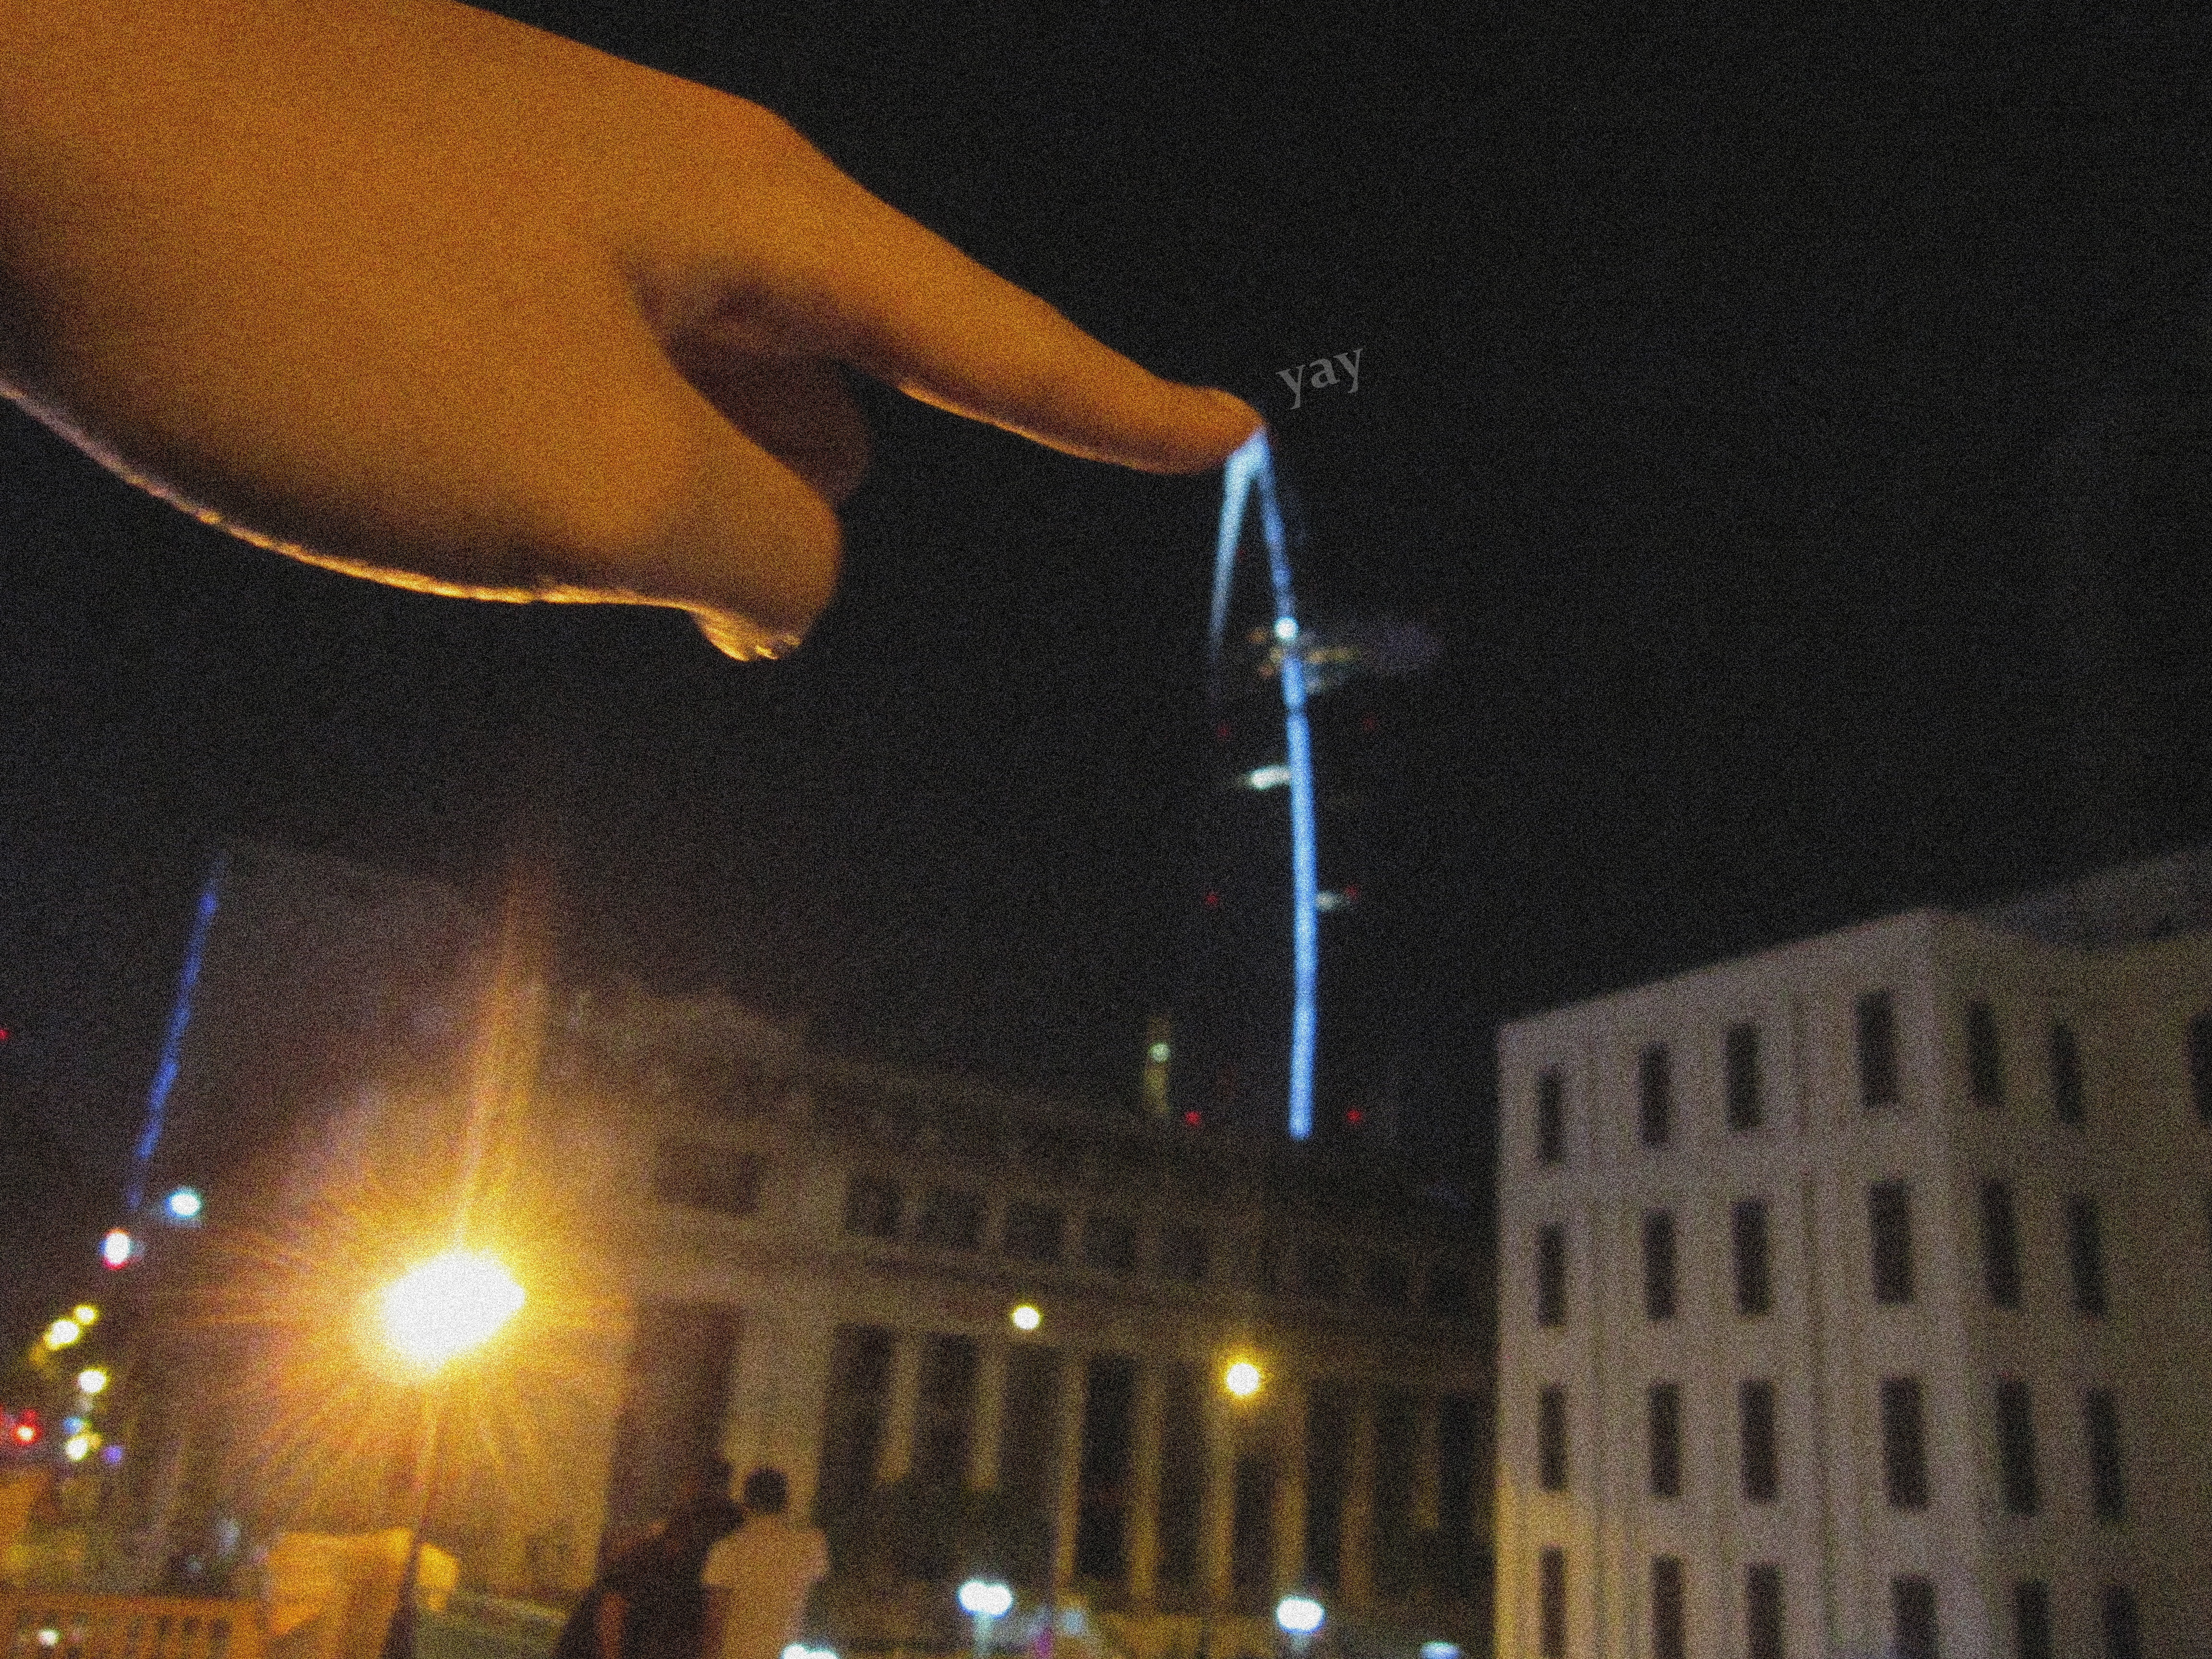
light, night, evening, street light, lighting, atmosphere of earth